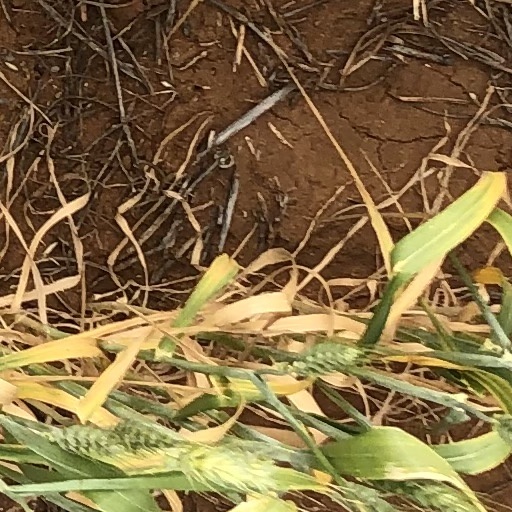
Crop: wheat